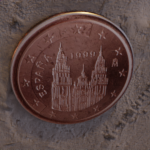
Coin value: 1cent
Country: es
Edition: 1999